Tomasz Hajto

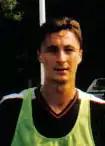
Hajto in 2007

Born in Maków Podhalański, Hajto began his career playing for local club Halniak Maków Podhalański. He moved to Góral Żywiec before making his big break in 1991 with Hutnik Kraków. His prowess as a youngster was noticed by many, and in 1993–94 he was transferred to Górnik Zabrze.